Religion

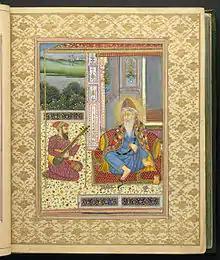
An 1840 miniature of Guru Nanak

Hinduism is also called "Vaidika Dharma", the "dharma" of the Vedas, although many practitioners refer to their religion as "Sanātana Dharma" ("the Eternal Dharma") which refers to the idea that its origins lie beyond human history. "Vaidika Dharma" is a synecdoche describing the similar philosophies of Vaishnavism, Shaivism, and related groups practiced or founded in the Indian subcontinent. Concepts most of them share in common include karma, caste, reincarnation, mantras, yantras, and darśana. Deities in Hinduism are referred to as Deva (masculine) and Devi (feminine). Major deities include Vishnu, Lakshmi, Shiva, Parvati, Brahma and Saraswati. These deities have distinct and complex personalities yet are often viewed as aspects of the same Ultimate Reality called Brahman. Hinduism is one of the most ancient of still-active religious belief systems, with origins perhaps as far back as prehistoric times. Therefore, Hinduism has been called the oldest religion in the world.